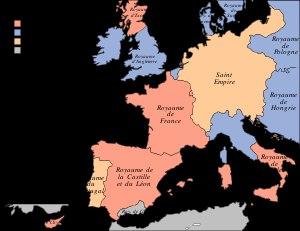
Charles de Bouville, était un chevalier de la famille de Bouville et l'un des conseillers du roi Charles V, dont il fut également chambellan.
Urbain VI, né Bartolemeo Prignano en 1318 à Naples et mort le 15 octobre 1389 à Rome, est le 202ᵉ pape de l'Église catholique romaine.
L’archevêché d'Arles est un ancien archidiocèse catholique, il est une des Églises les plus anciennes et les plus vénérables des Gaules. Seul l’archevêché de Lyon pourrait lui disputer l’honneur de la préséance. La date de la fondation du siège épiscopal d’Arles est inconnue, elle remonte en tout cas au tout début de l’installation de l’Église en France. Selon une tradition, saint Trophime aurait évangélisé la cité d’Arles, en aurait été le premier pasteur vers 220-240.
Philippe de France, premier duc Valois de Bourgogne, dit « Philippe le Hardi », né le 17 janvier 1342 à Pontoise et mort le 27 avril 1404 à Hal, est le quatrième et dernier fils du roi Jean II de France, dit « Jean le Bon », et de Bonne de Luxembourg. Il est désigné comme « fils de France, duc de Touraine, duc de Bourgogne, premier pair de France, comte de Flandre et d'Artois et comte palatin de Bourgogne ».
La guerre de Cent Ans est un conflit entrecoupé de trêves plus ou moins longues, opposant, de 1337 à 1453, la dynastie des Plantagenêt à celle des Valois et, à travers elles, le royaume d'Angleterre et celui de France. Le terme même de « guerre de Cent Ans » est une construction historiographique établie au XIXᵉ siècle, pour regrouper cette succession de conflits.
Charles V, dit « le Sage », est un roi de France de 1364 à 1380. Son règne marque la fin de la première partie de la guerre de Cent Ans : il réussit à récupérer la quasi-totalité des terres perdues par ses prédécesseurs, restaure l'autorité du pouvoir royal, et sort le Royaume d'une période difficile qui associe les défaites militaires lourdes de Crécy et Poitiers à la grande peste noire des années 1347-1351.
François de Conzié, appelé aussi François Iᵉʳ de Conzié, François de Conziè, François de Consié, François de Conzieu ou François de Gonzie.
Raimon, appelé aussi Raimond III ou Raimond IV
Le conclave papal de 1378 est l'événement déclencheur du grand Schisme d'Occident de l'Église catholique romaine. Ce conclave, convoqué à la mort du pape Grégoire XI, fut l'un des plus courts de l'histoire de l'Église catholique. Depuis 1159, ce conclave est également le premier à avoir lieu au Vatican, dans l'antique basilique Saint-Pierre.
Richard II, duc de Cornouailles, est le huitième roi d’Angleterre de la dynastie des Plantagenêt. Il règne de 1377 à sa destitution en 1399, dans une période de grande instabilité au sein de la guerre de Cent Ans. L’Europe est divisée par le Grand Schisme d'Occident et les grandes nations détournent à leur profit le financement des « croisades » par les deux papes, soutenant ainsi leurs intérêts aux Pays-Bas, en Italie ou en Espagne. Le discrédit jeté sur la papauté permet aux prédicateurs lollards de diffuser les idées égalitaires et réformistes de John Wyclif à travers l’Angleterre. La bourgeoisie ou la paysannerie aisée n’hésitent pas à remettre en cause le pouvoir royal et à contester l’impôt au parlement et même dans la rue. L’influence de puissants princes comme Jean de Gand ou Philippe le Hardi essaye de contrebalancer celle des rois, ce qui conduit les royaumes de France et d’Angleterre vers la guerre civile.
Cette page concerne l'année 1378 du calendrier julien.
Située sur un isthme entre la mer Méditerranée et l'océan Atlantique, s'étalant des Alpes aux Pyrénées et au Massif central ; l'Occitanie est à la fois un pays ouvert et de passage mais aussi un pays montagnard, véritable conservatoire de groupes humains et de traditions remontant parfois à des temps préhistoriques et protohistoriques pré-indo-européens. L'espace occitan a souvent été en opposition avec l'espace français, du fait d'un peuplement différent ou de conditions politiques contraires. Sans avoir jamais bénéficié d'aucune structure d'État souverain, ce pays présente des caractéristiques sociales propres donnant une orientation particulière aux mouvements historiques qui le traversent. Son histoire est celle d’une frange septentrionale de l’Europe du Sud qui au fur et à mesure du renforcement de l'État français s'est trouvée liée à un centre d’Europe du Nord.